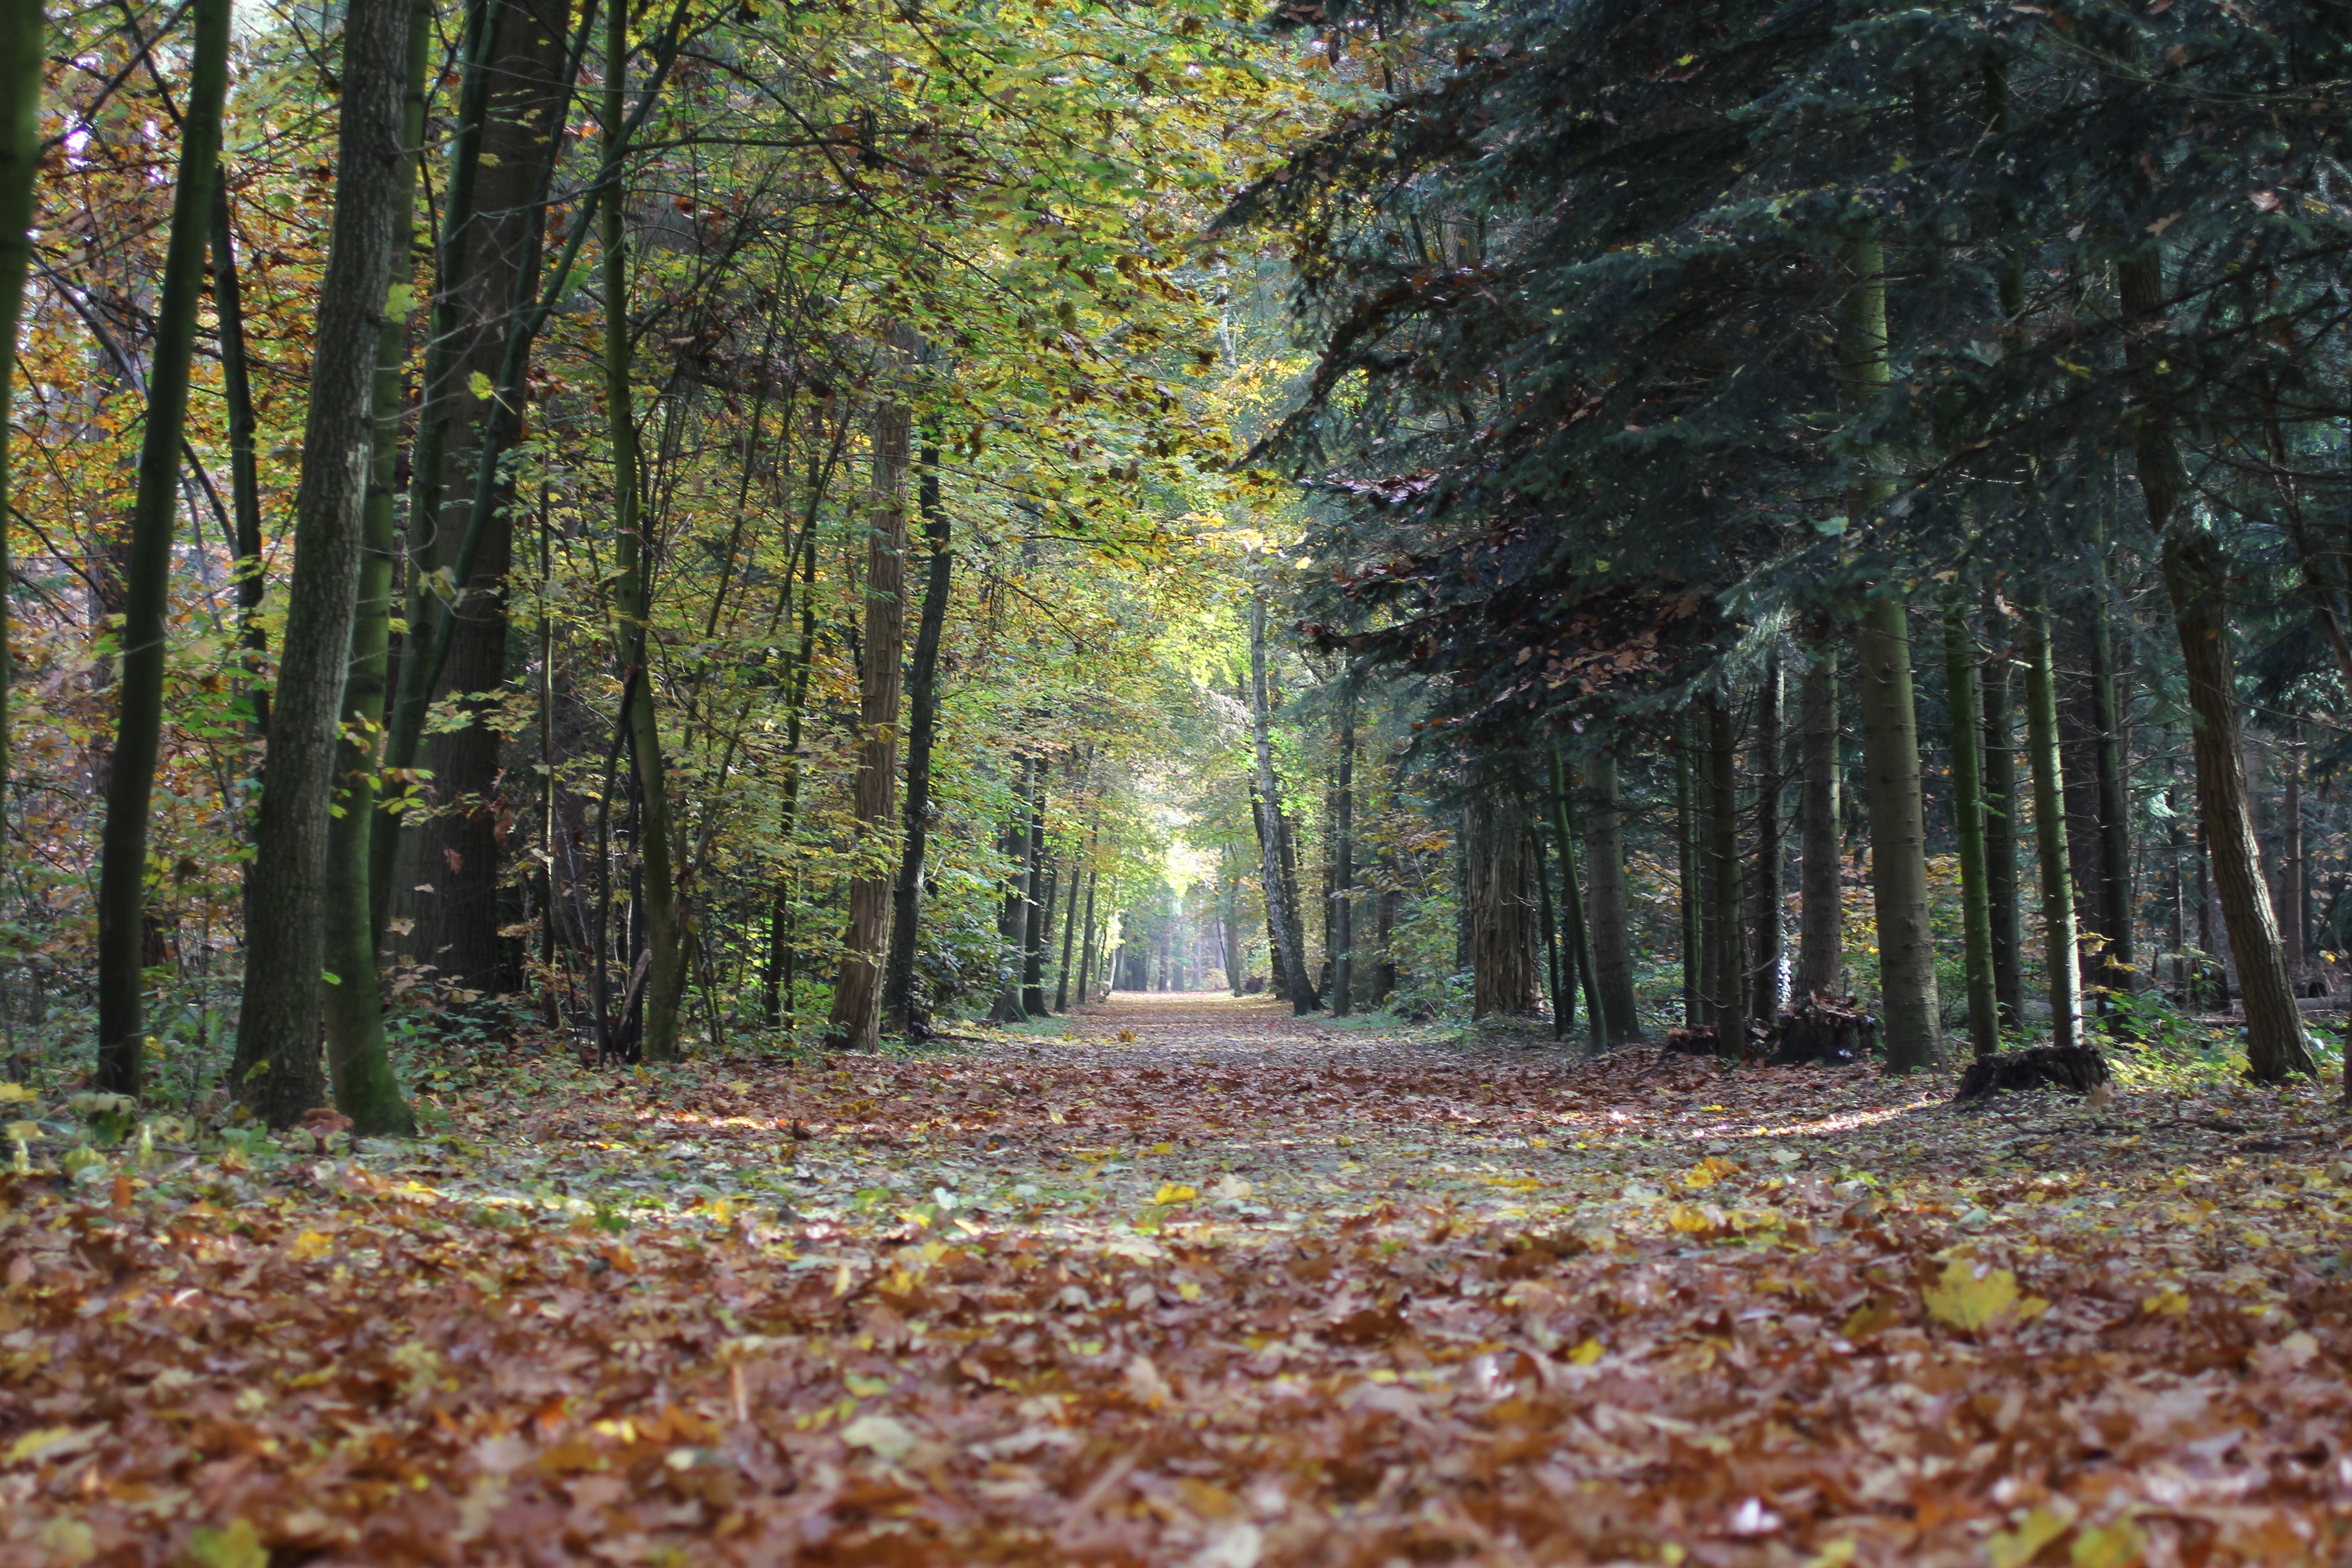
tree, nature, forest, plant, sunlight, morning, leaf, autumn, season, leaves, colors, deciduous, grove, woodland, habitat, veluwe, ecosystem, biome, old growth forest, natural environment, atmospheric phenomenon, woody plant, temperate broadleaf and mixed forest, temperate coniferous forest